Answer in natural language. Consider the 3D positions of the objects in the scene and not just the 2D positions in the image. Is the centerpoint of  Window (highlighted by a blue box) at a higher height than lshaped black countertop (highlighted by a green box)? Choose between the following options: yes or no
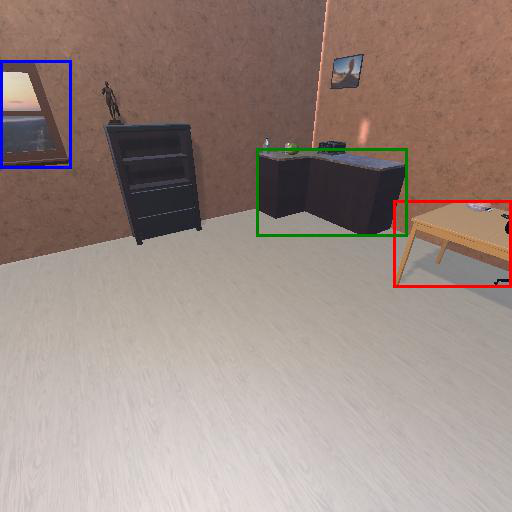
<answer>yes</answer>